Democratic Republic of the Congo

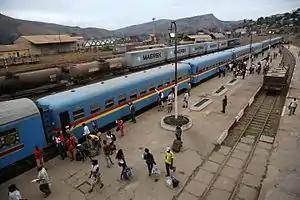
The Matadi railway station, part of the Matadi–Kinshasa Railway

The military of the Democratic Republic of the Congo, known as the , consists of the Land Forces, the Air Force, and the Navy. There is also a separate Republican Guard that is outside of the FARDC command structure, being directly responsible to the president. In 2023 there were 103,000 soldiers in the Land Forces, 6,700 in the Navy, 2,550 in the Air Force, 14,000 in the central command, and 8,000 in the Republican Guard. All services together numbered 134,250 personnel, nominally making the FARDC the largest military in Central Africa. However, the FARDC has been undermined by low levels of professionalism, training, morale, pay, and equipment, along with rampant corruption, and its lack of vehicles and aircraft makes it difficult to move troops across the country's large territory.